Warwick Castle

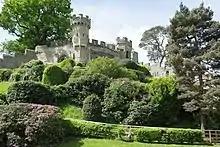
The motte of the Norman motte-and-bailey castle is called Ethelfleda's Mound

Warwick Castle is situated in the town of Warwick, on a sandstone bluff at a bend of the River Avon. The river, which runs below the castle on the east side, has eroded the rock the castle stands on, forming a cliff. The river and cliff form natural defences.